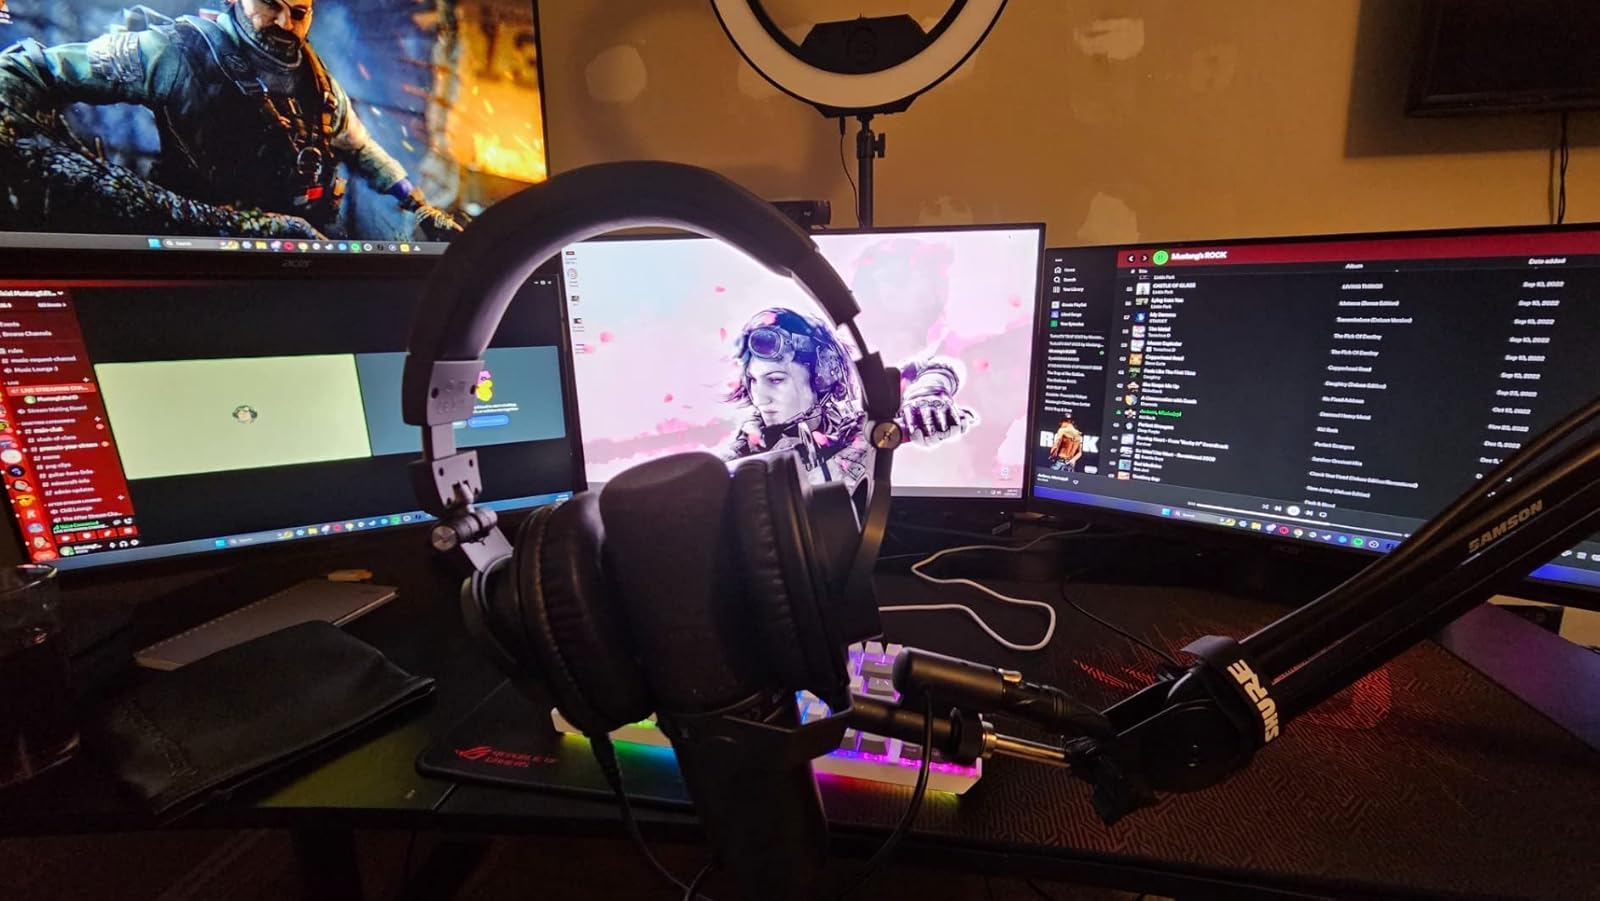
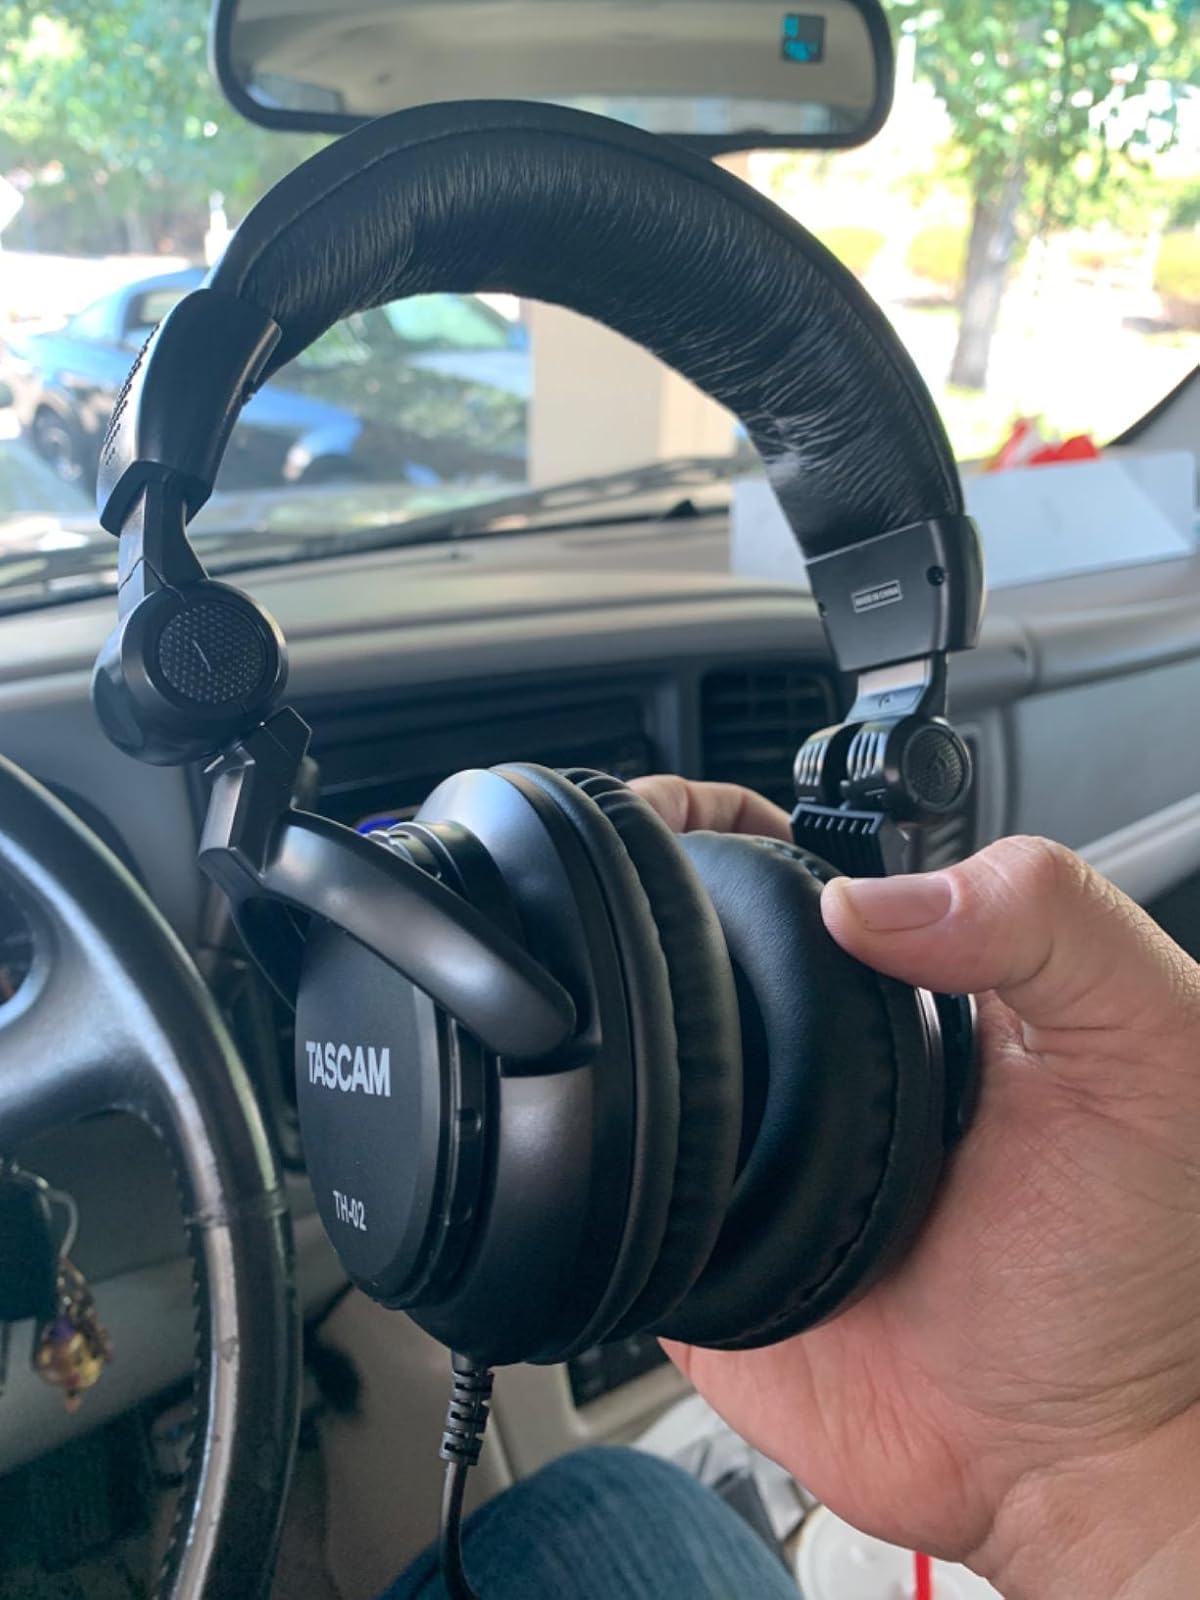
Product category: headphones
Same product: no